Necropolis of Li Muri

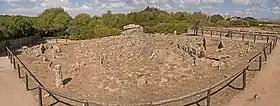

The Necropolis of Li Muri is an archaeological site located in the municipality of Arzachena, Sardinia.